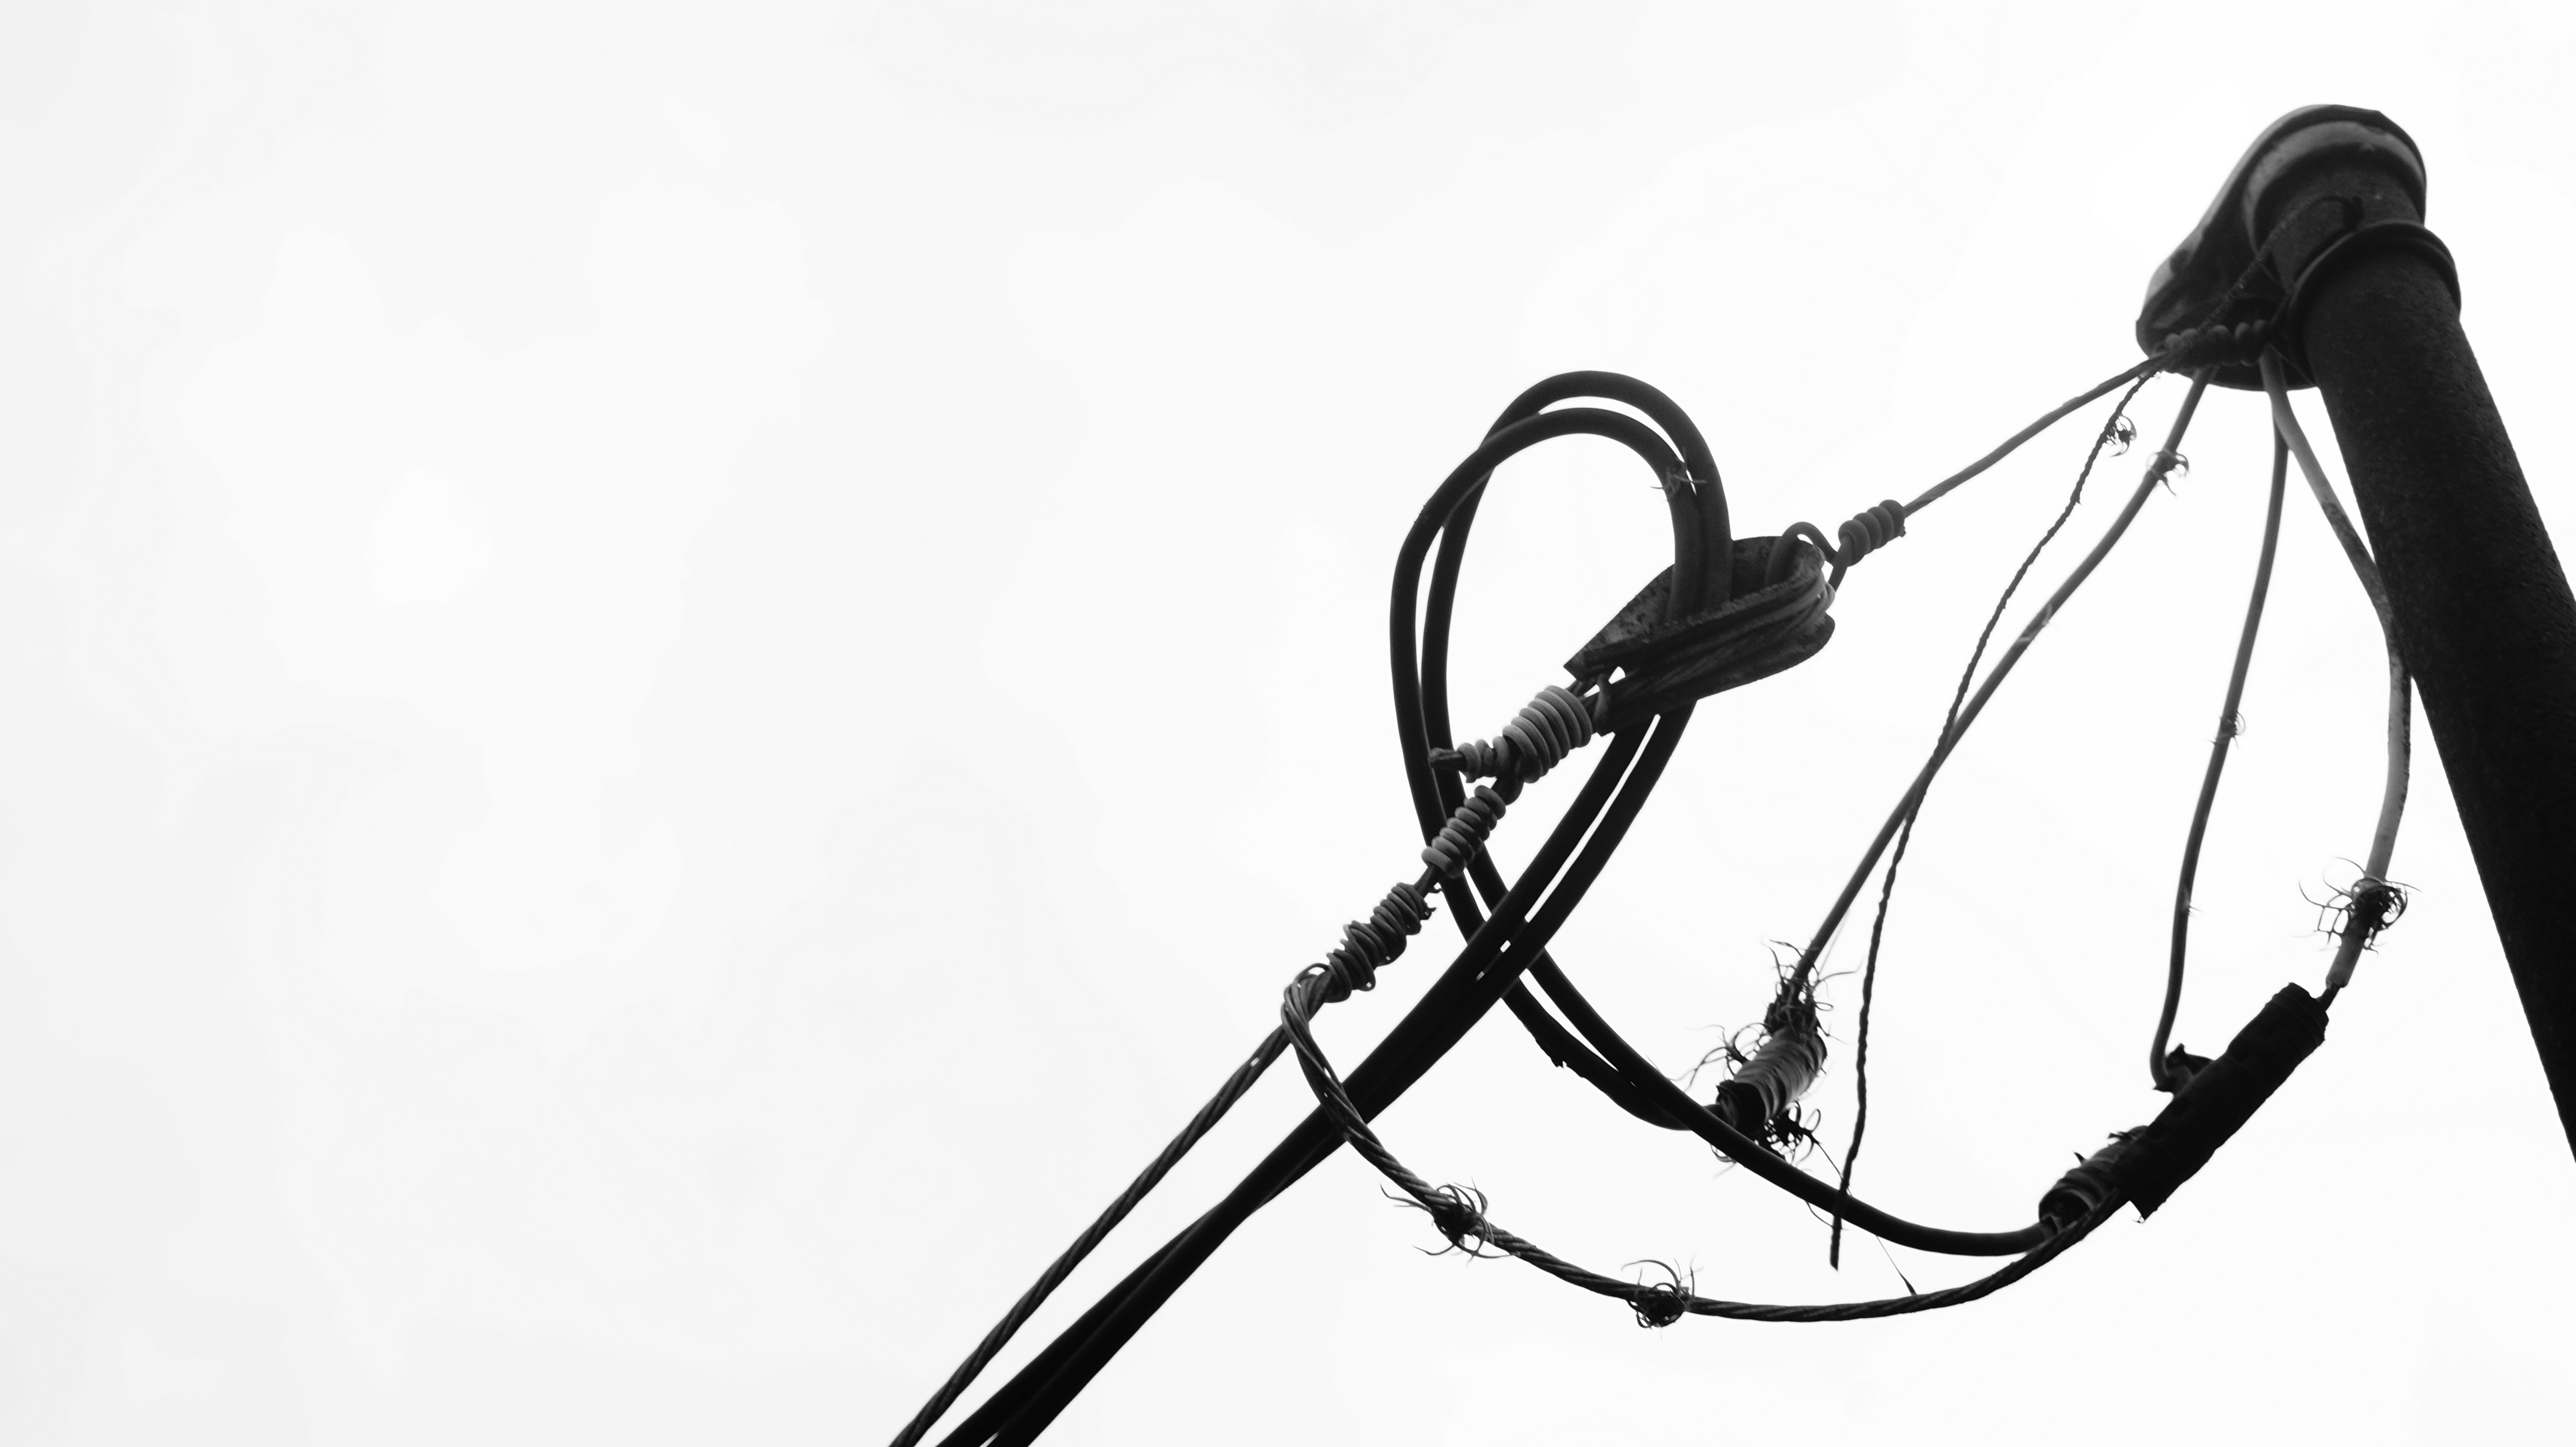
urban, black, black and white, microphone, wire, monochrome, ski pole, cable, product design, monochrome photography, audio equipment, product, audio